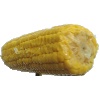
Label: corn